Seismic wave

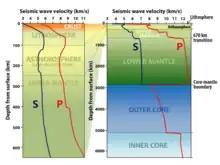
Velocity of seismic waves in Earth versus depth. The negligible "S"-wave velocity in the outer core occurs because it is liquid, while in the solid inner core the "S"-wave velocity is non-zero

A seismic wave is a mechanical wave of acoustic energy that travels through the Earth or another planetary body. It can result from an earthquake (or generally, a quake), volcanic eruption, magma movement, a large landslide and a large man-made explosion that produces low-frequency acoustic energy. Seismic waves are studied by seismologists, who record the waves using seismometers, hydrophones (in water), or accelerometers. Seismic waves are distinguished from seismic noise (ambient vibration), which is persistent low-amplitude vibration arising from a variety of natural and anthropogenic sources.